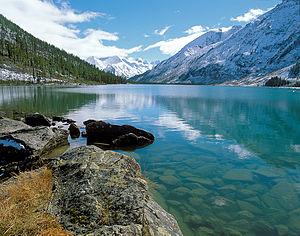
Zapovednik est le terme employé pour décrire, dans les anciennes républiques soviétiques, les aires naturelles protégées, avec pour objectif de les conserver « éternellement vierges ». Il s’agit du plus haut degré de protection environnementale et concerne des zones strictement protégées et dont l’accès au public est restreint.
La réserve naturelle de Katoun est une réserve naturelle d'État située en Russie dans la république de l'Altaï. Elle a reçu le statut de réserve de biosphère par l'Unesco en l'an 2000. Cette réserve a été instituée le 25 juin 1991 pour protéger la nature des montagnes de l'Altaï central. Elle s'étend sur 151 664 hectares et son siège se trouve à Oust-Koksa. Les territoires de cette réserve naturelle et de la réserve naturelle de l'Altaï font partie depuis 1998 de la liste du patrimoine mondial de l'Unesco sous l'appellation de montagnes dorées de l'Altaï.